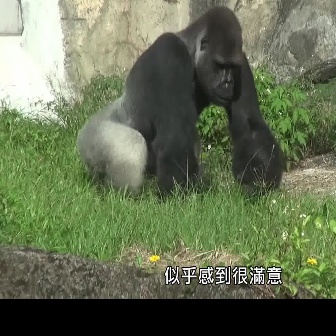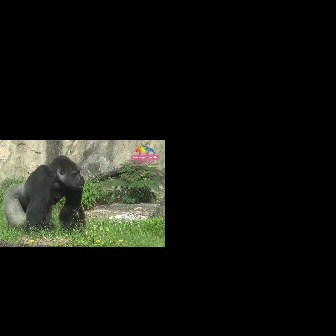
  Please identify the target specified by the bounding box [75,5,286,215] in the first image and locate it in the second image. Return the coordinates in [x_min,y_min,x_max,y_max] format.
Answer: [2,155,85,238]